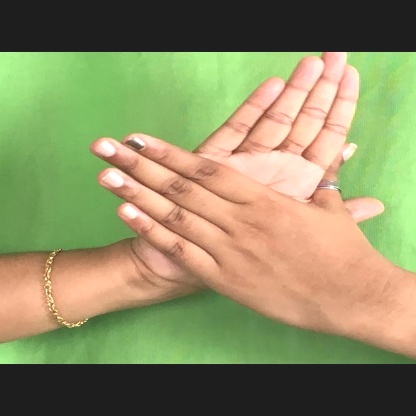
Mudra: Chakra